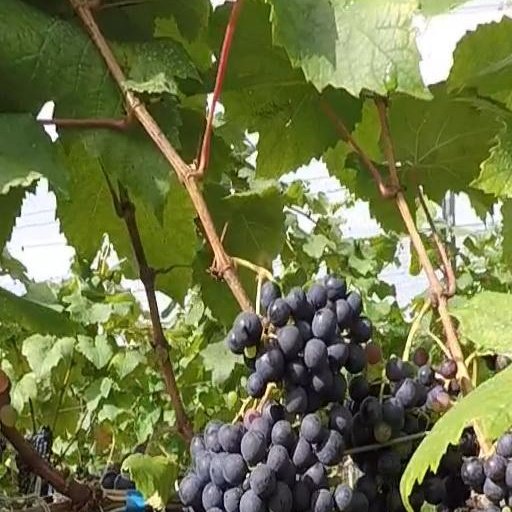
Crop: grape